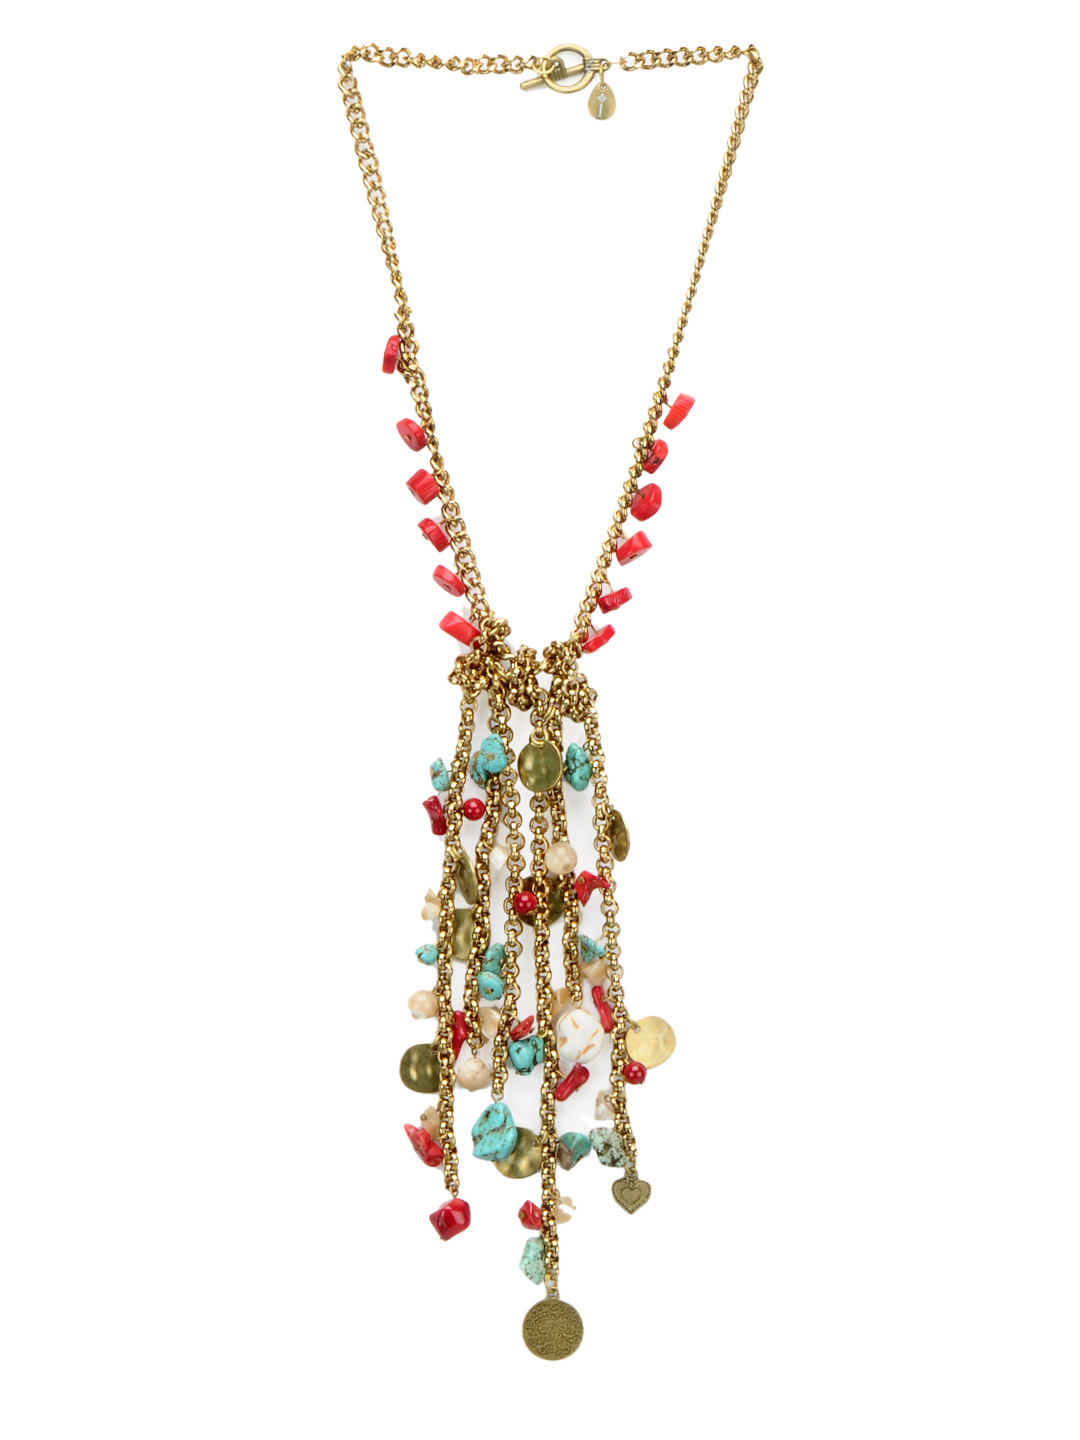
Ivory Tag Women Metal Charmed Turquoise Blue and Red Necklace
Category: Accessories / Jewellery / Necklace and Chains
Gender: Women
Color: Red
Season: Fall 2012
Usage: Casual